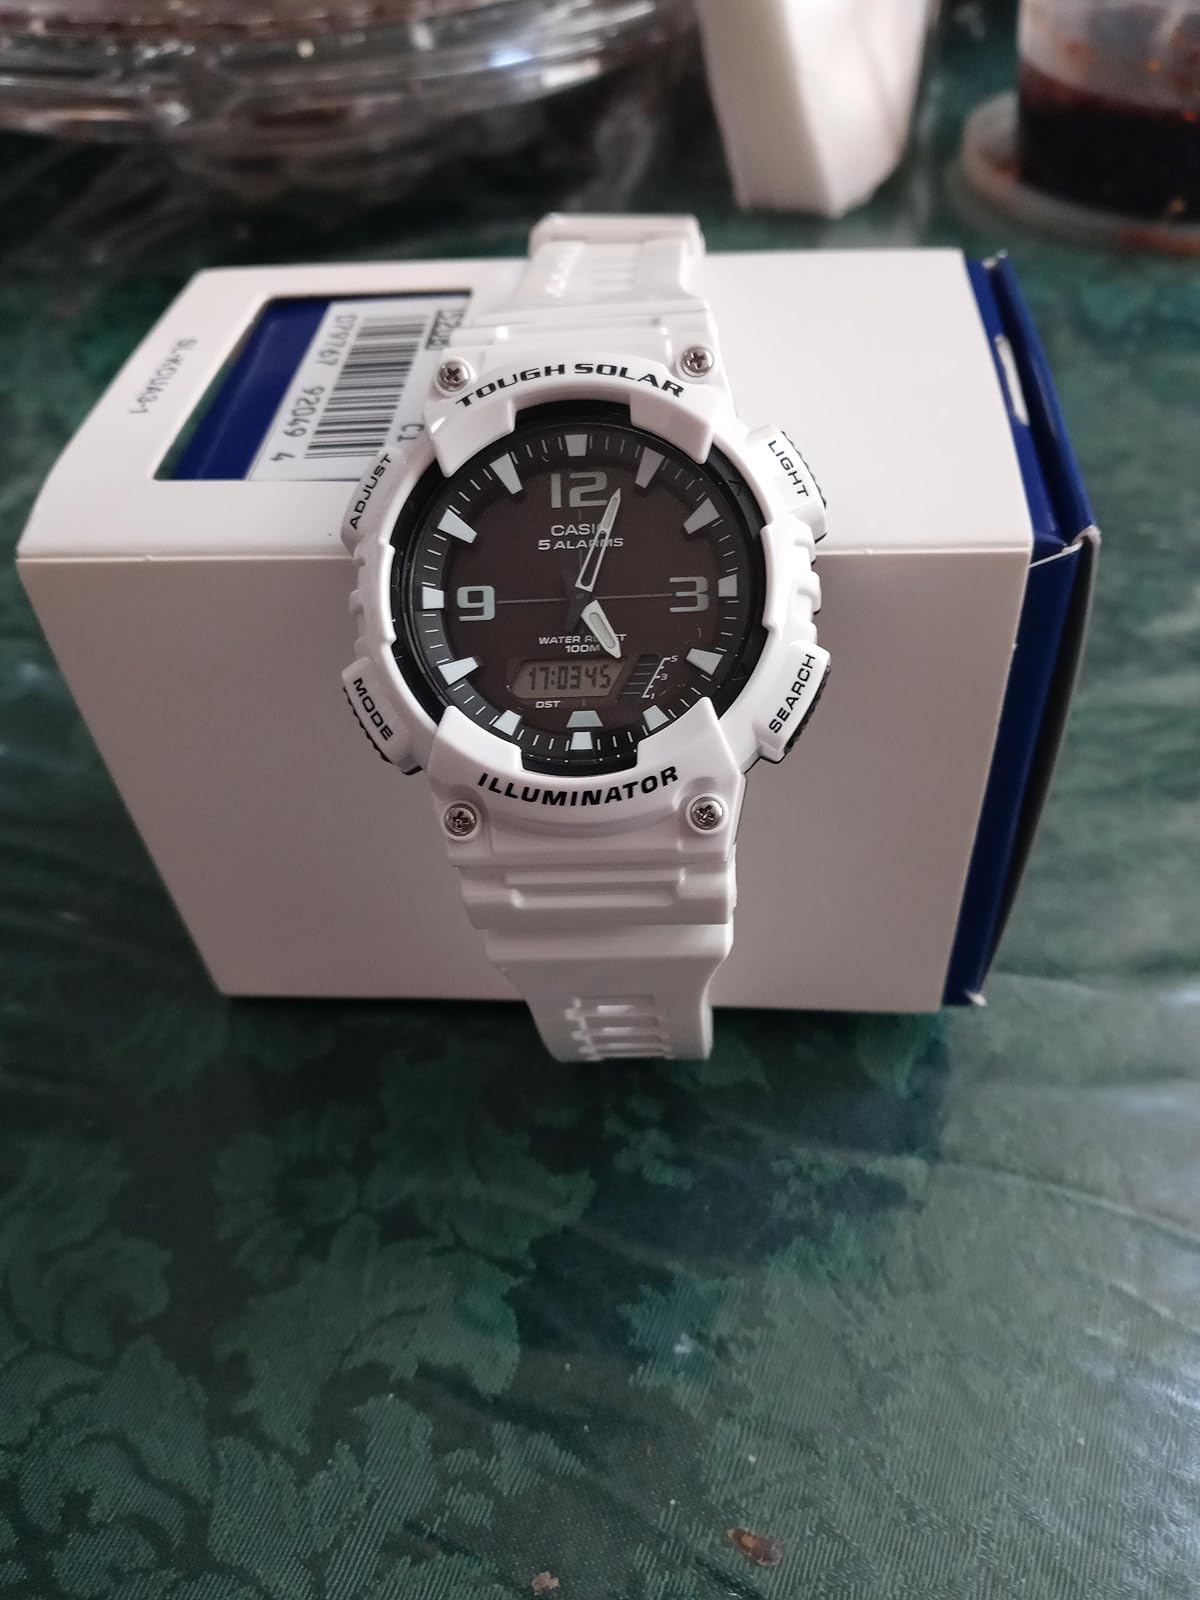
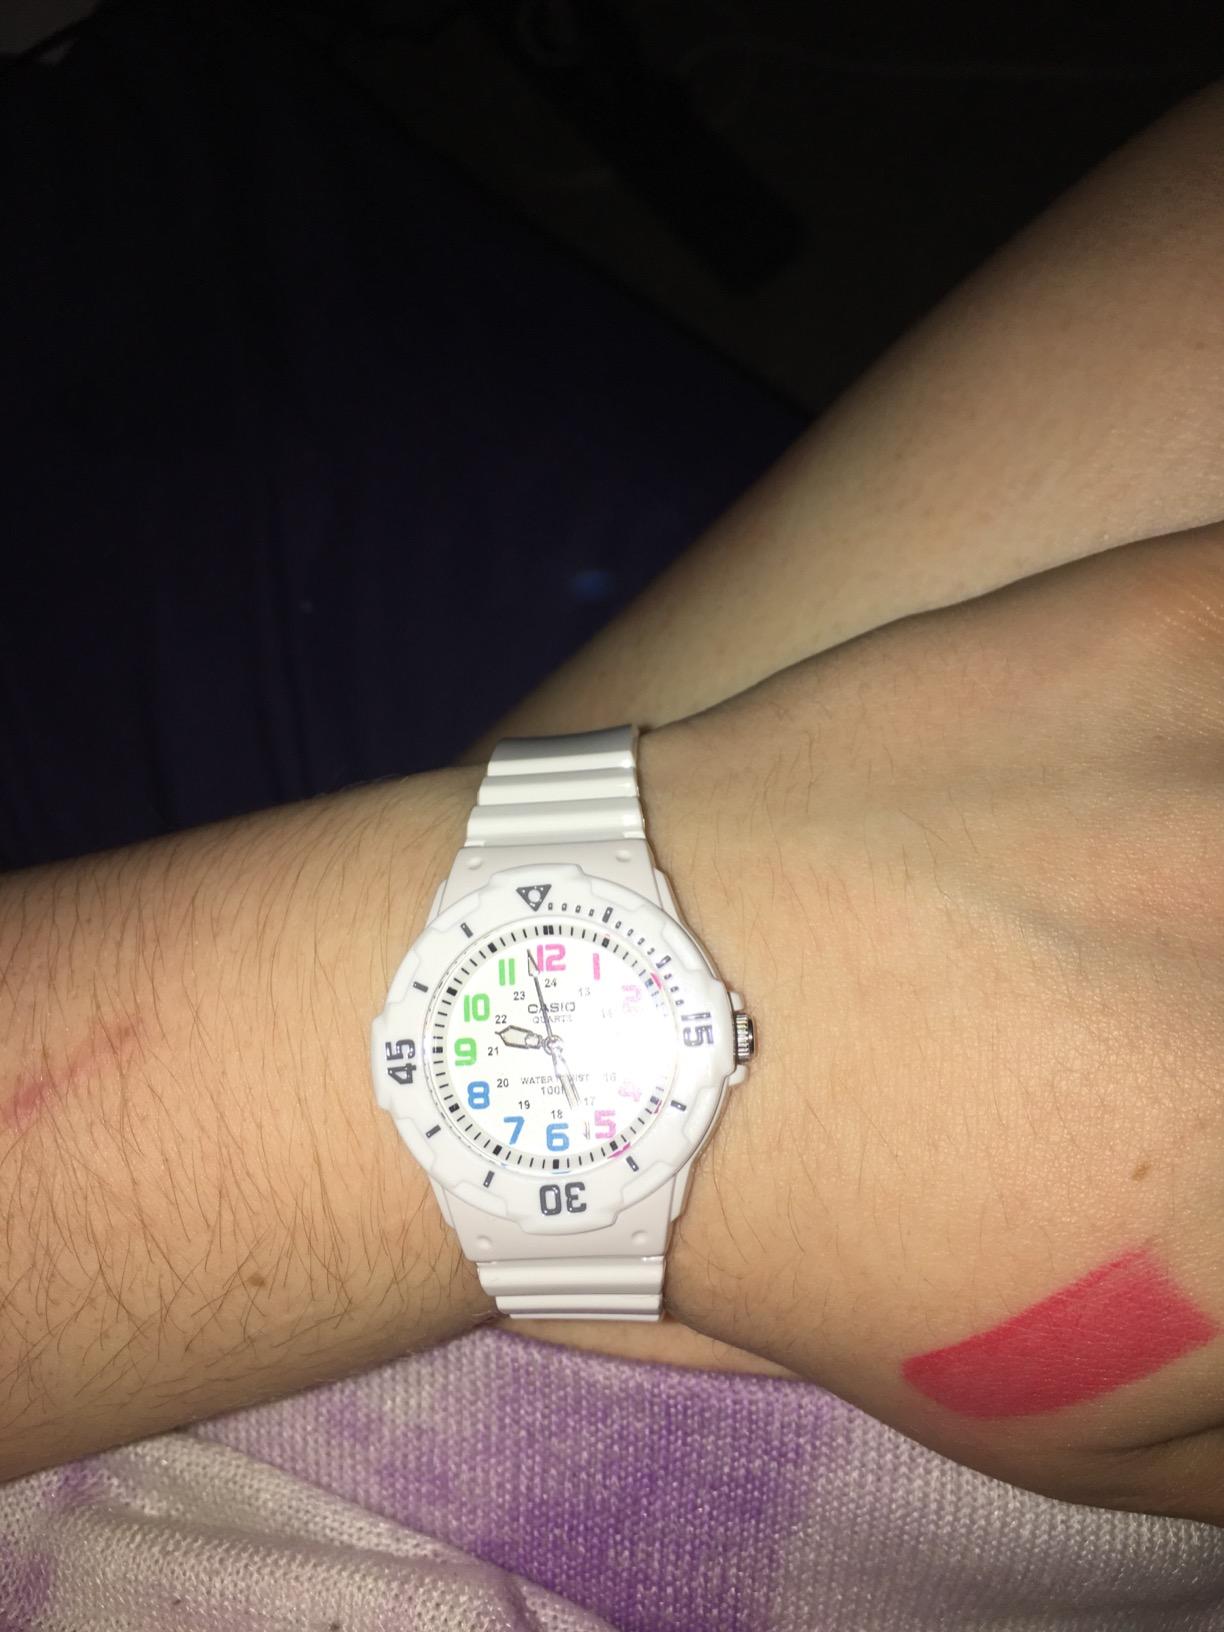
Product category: accessories_watch
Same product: no